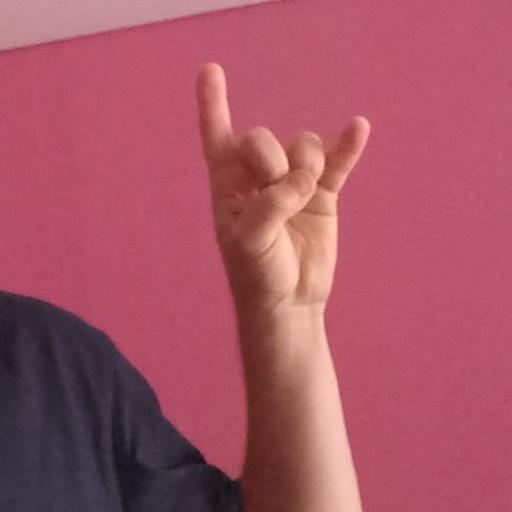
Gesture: rock